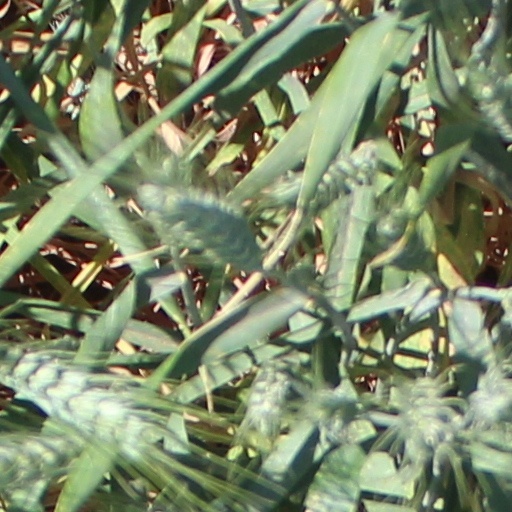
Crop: wheat